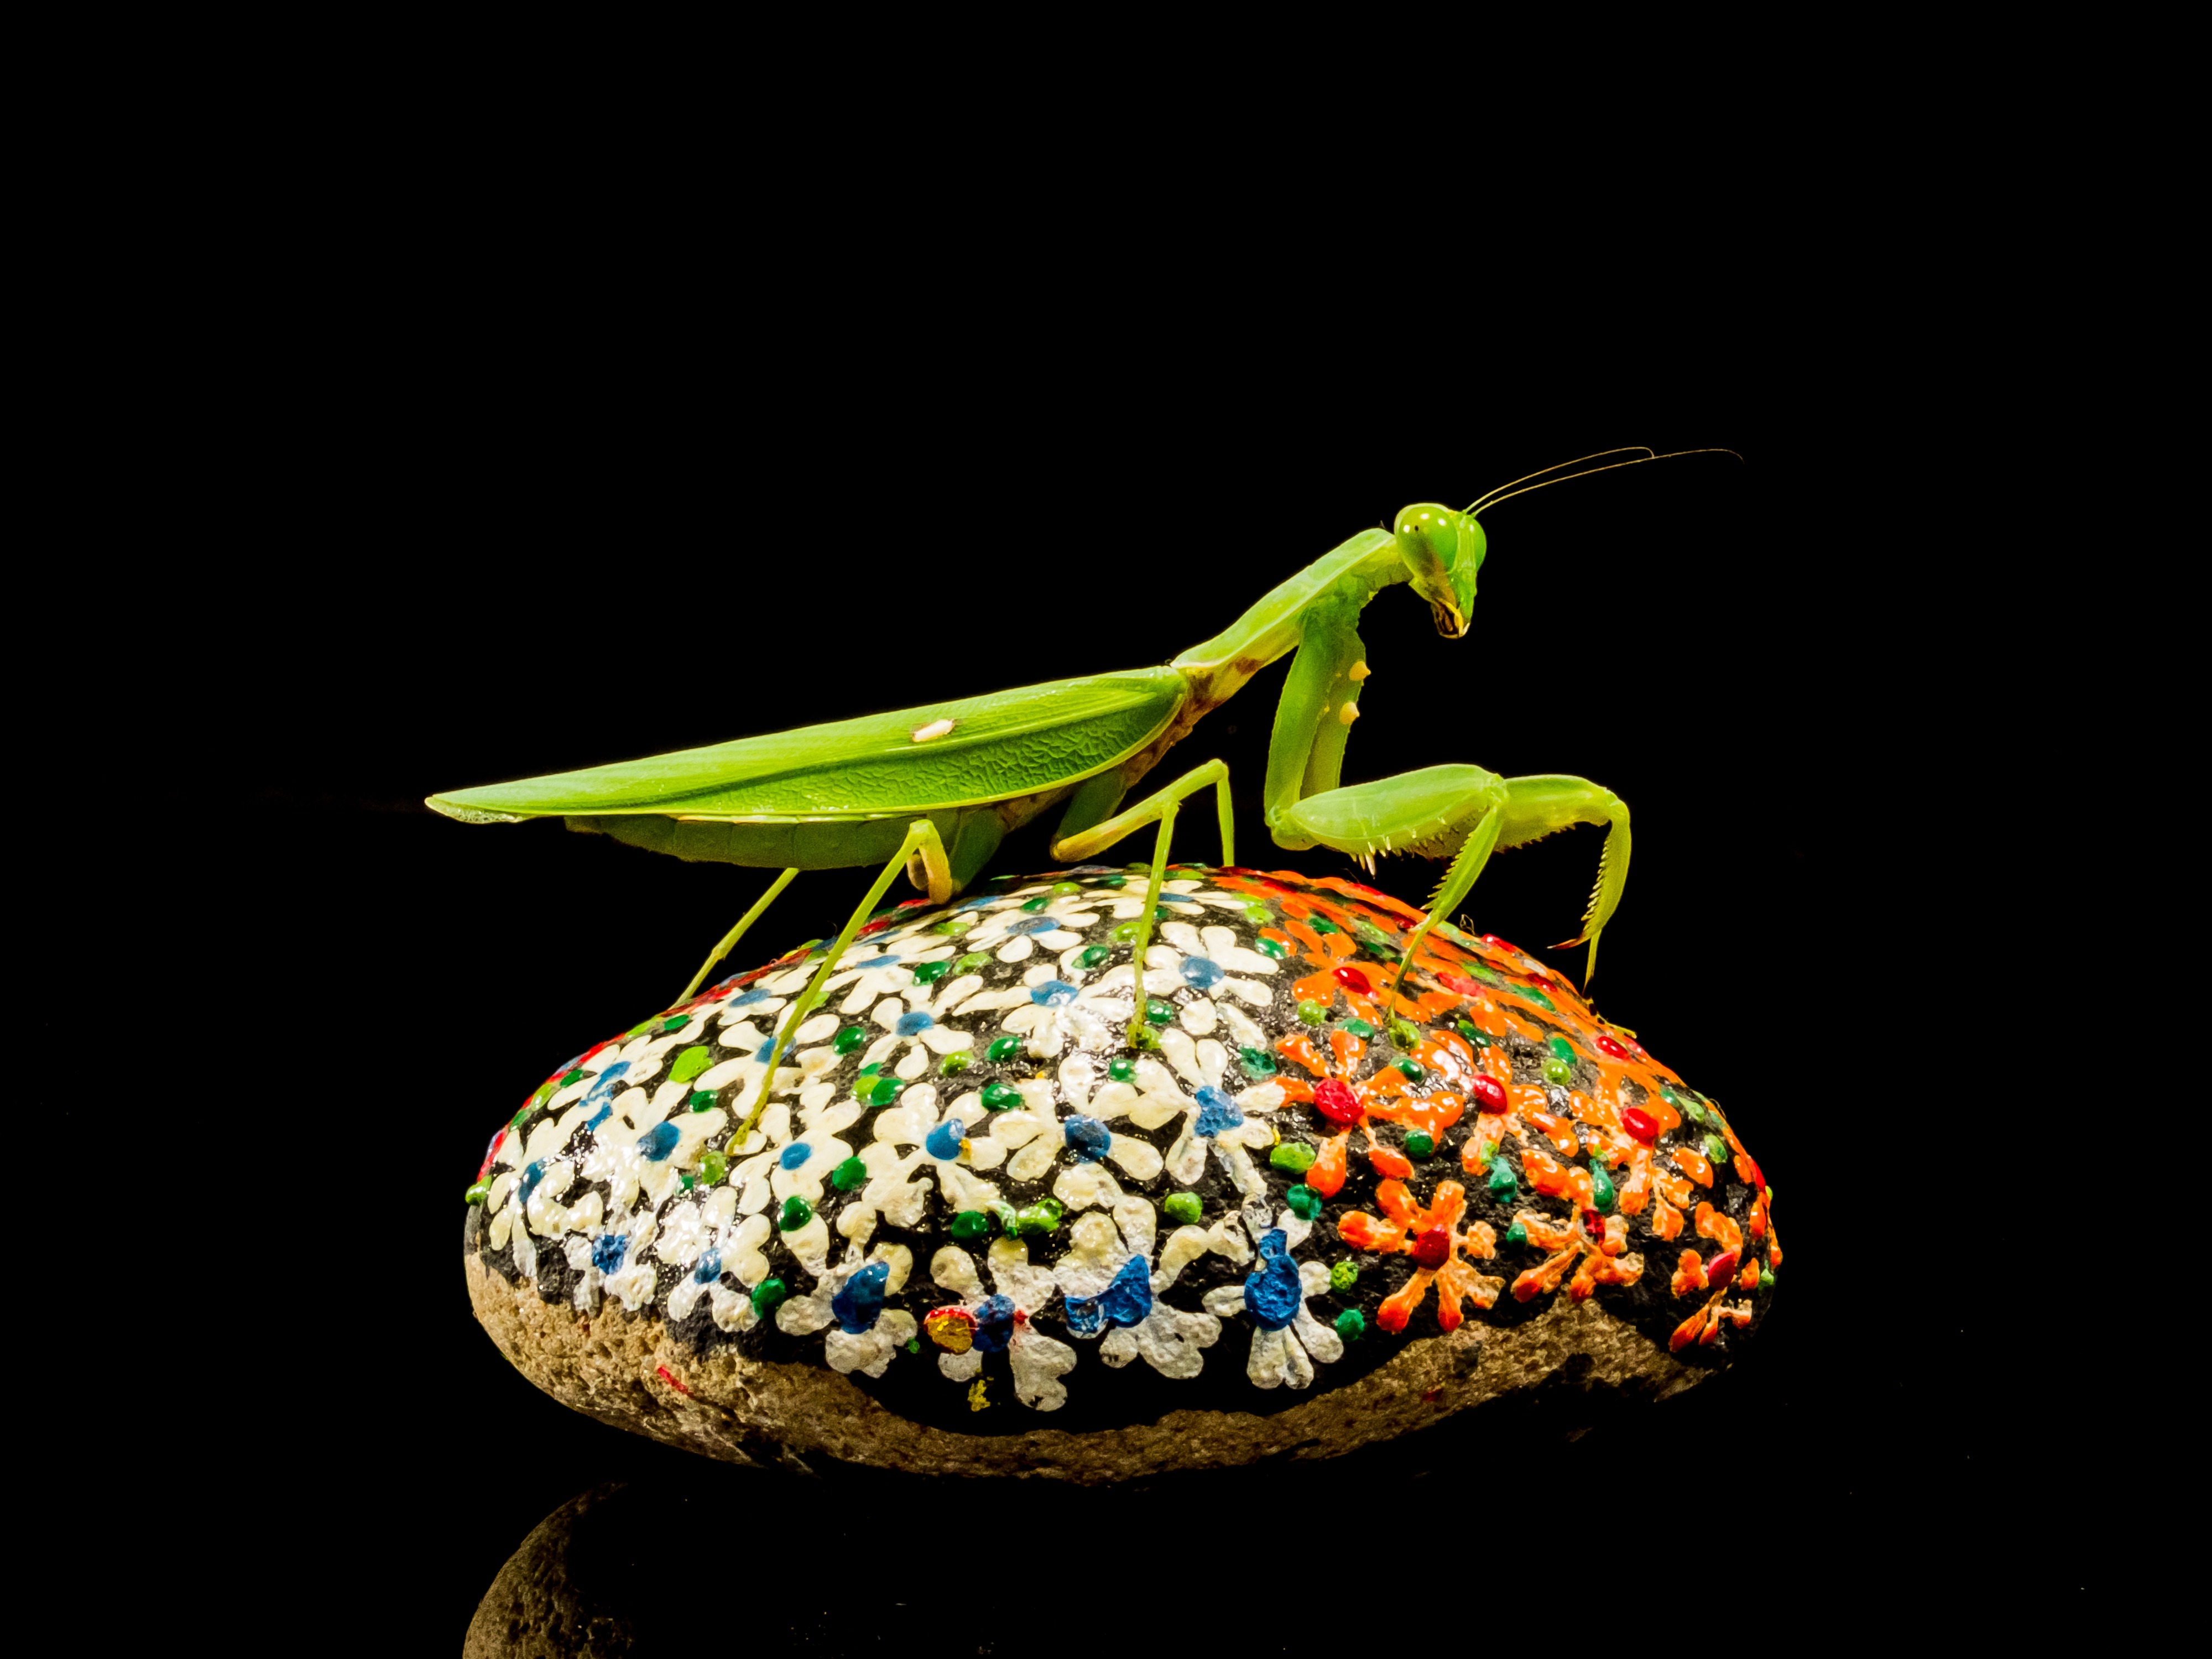
leaf, green, praying mantis, insect, close, invertebrate, illustration, macro photography, organism, fishing locust